Mansfield Park

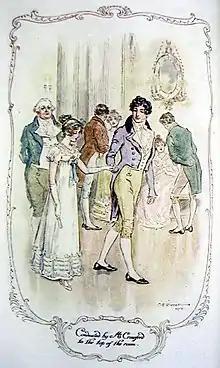
Fanny, led by Henry Crawford at her celebration ball

When Henry returns to Mansfield Park, he decides to entertain himself by making Fanny fall in love with him. Fanny's brother William visits, and Sir Thomas holds what is effectively a coming-out ball for her. Although Mary dances with Edmund, she tells him it will be the last time, as she will never dance with a clergyman. Edmund drops his plan to propose and leaves the next day, as do Henry and William.